Lighter aboard ship

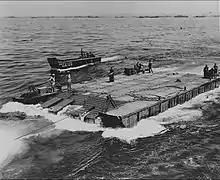
70th Naval Construction Battalion Seabees operating a 6 x 20 barge

During World War II the United States Seabees developed a pontoon assembly for moving cargo from transports to assault beachheads that met the needs at the time that was the forerunner to the LASH system. By the 1950s, the needs of cargo transport customers were no longer being met by the break bulk system of loading individual cargo pieces into a ship's hold. The dimensions and shapes of cargo pieces varied widely, and the ISO standard cargo container had only slowly begun to be adopted during the 1960s. Large container terminals with extensive conveyor systems and storage areas were still only in planning or in the development stages.